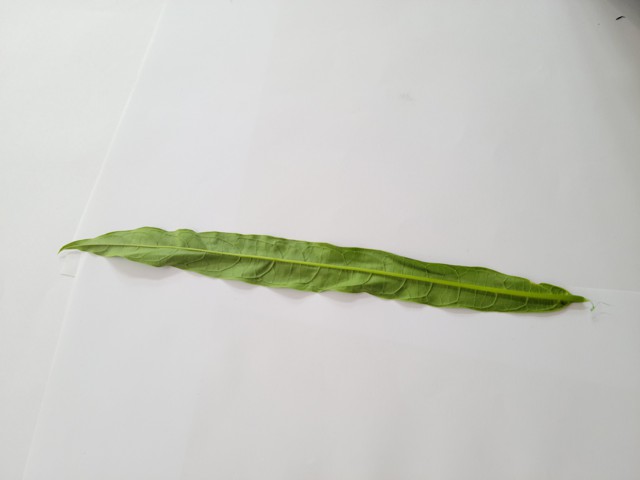
Plant: bamonhati